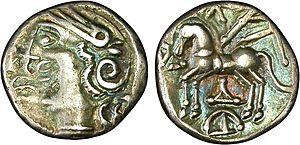
Les Lingons sont une population protohistorique ayant constitué l'un des plus anciens peuples gaulois, l'ethnogenèse du peuple Lingon participant en outre du développement socioculturel protohistorique de l'Arc alpin.